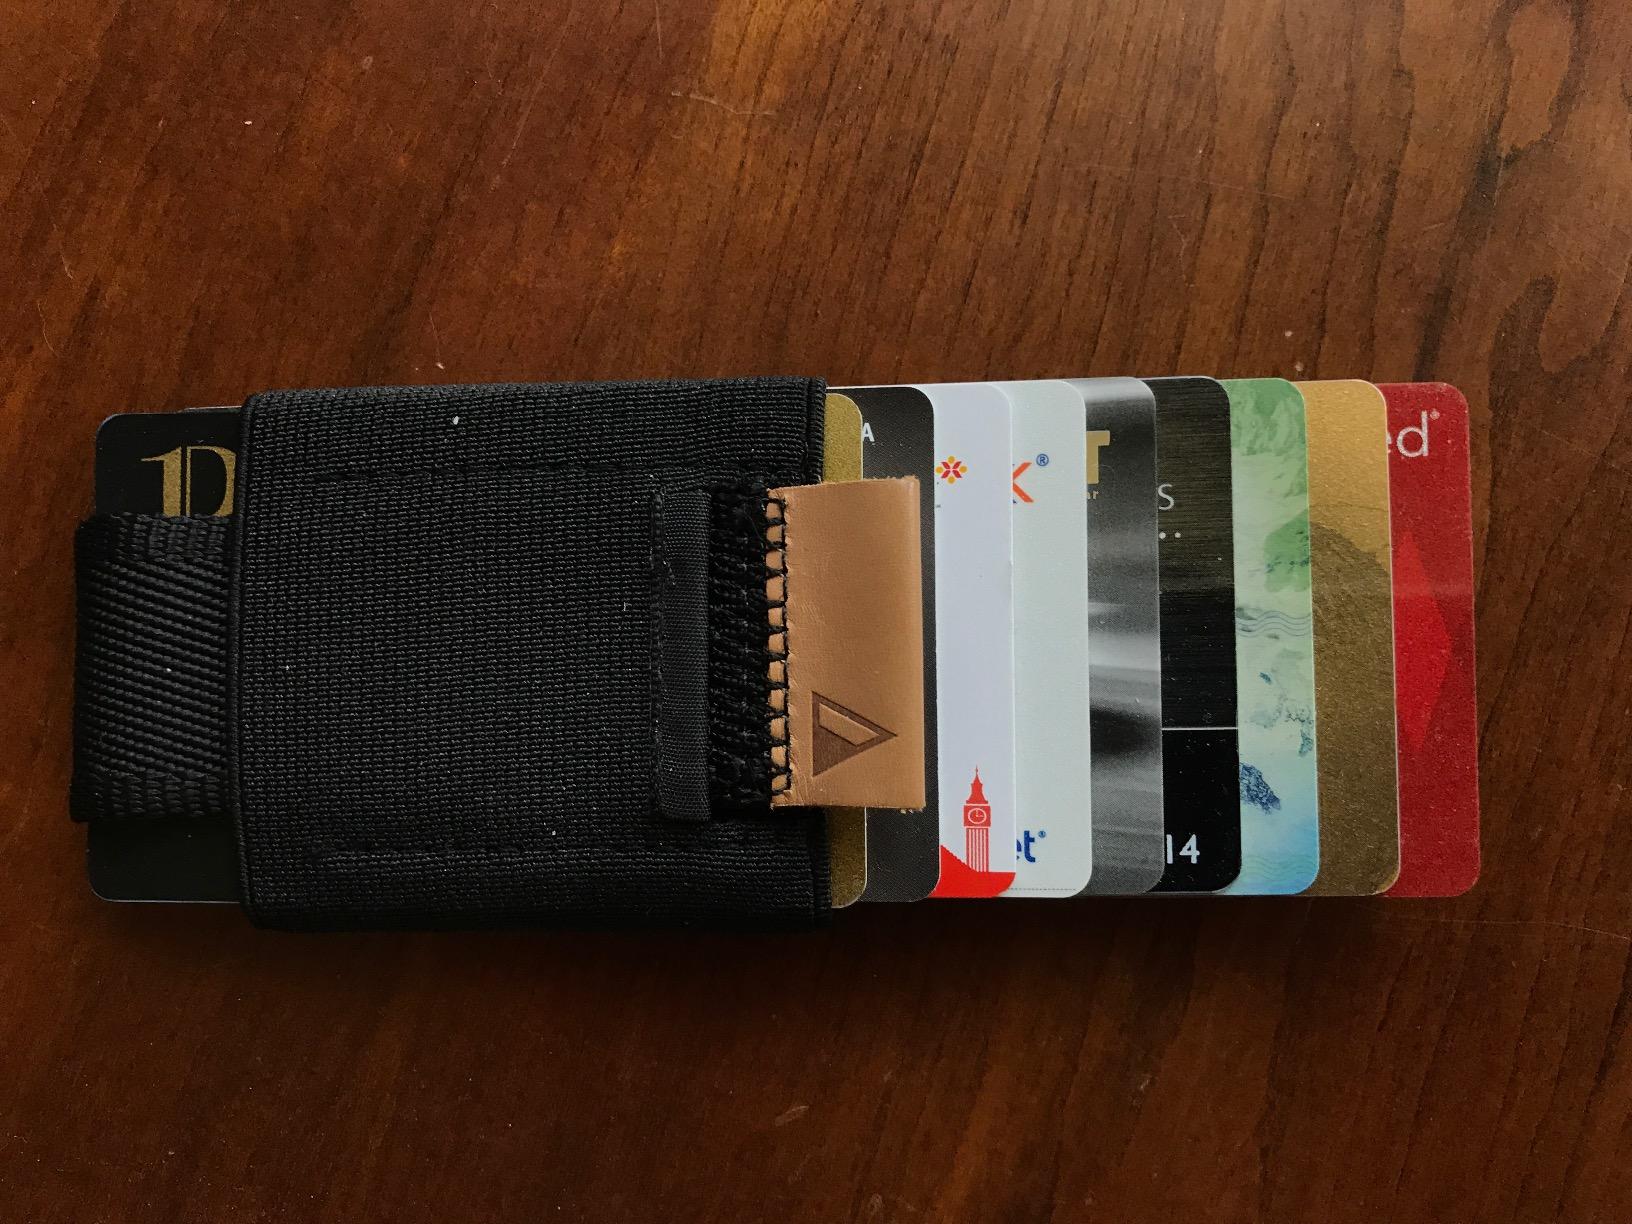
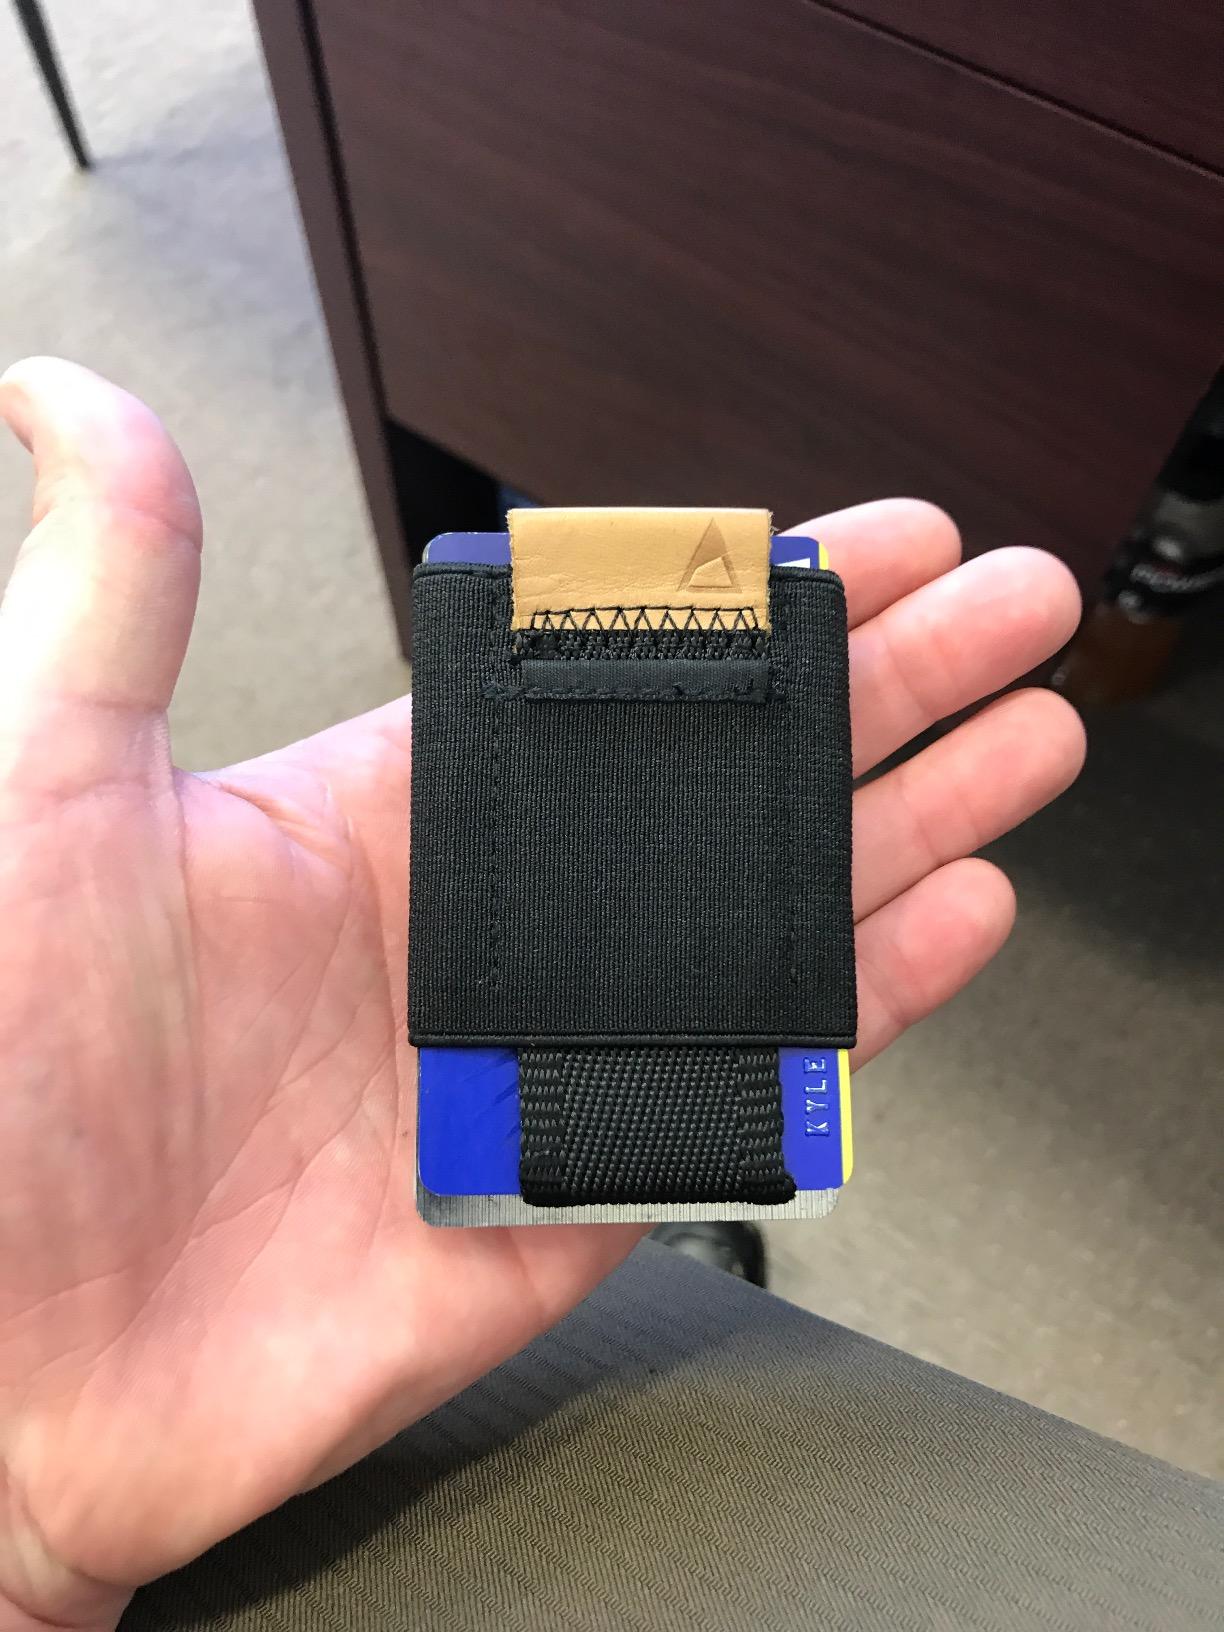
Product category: accessories_wallet
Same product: yes